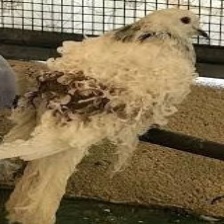
Species: FRILL BACK PIGEON
Scientific name: COLUMBA LIVIA DOMESTICA